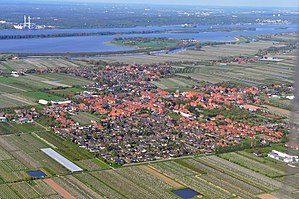
Jork / Kultur og seværdigheder
Jork er en kommune ved Elben i Niedersachsen i Landkreis Stade ved den sydvestlige grænse til Hamborg og centrum for Altes Land, som er kendt for sine mange frugtplantager. Området er med sine 14 300 hektar et af de største sammenhængende frugtområder i Centraleuropa.